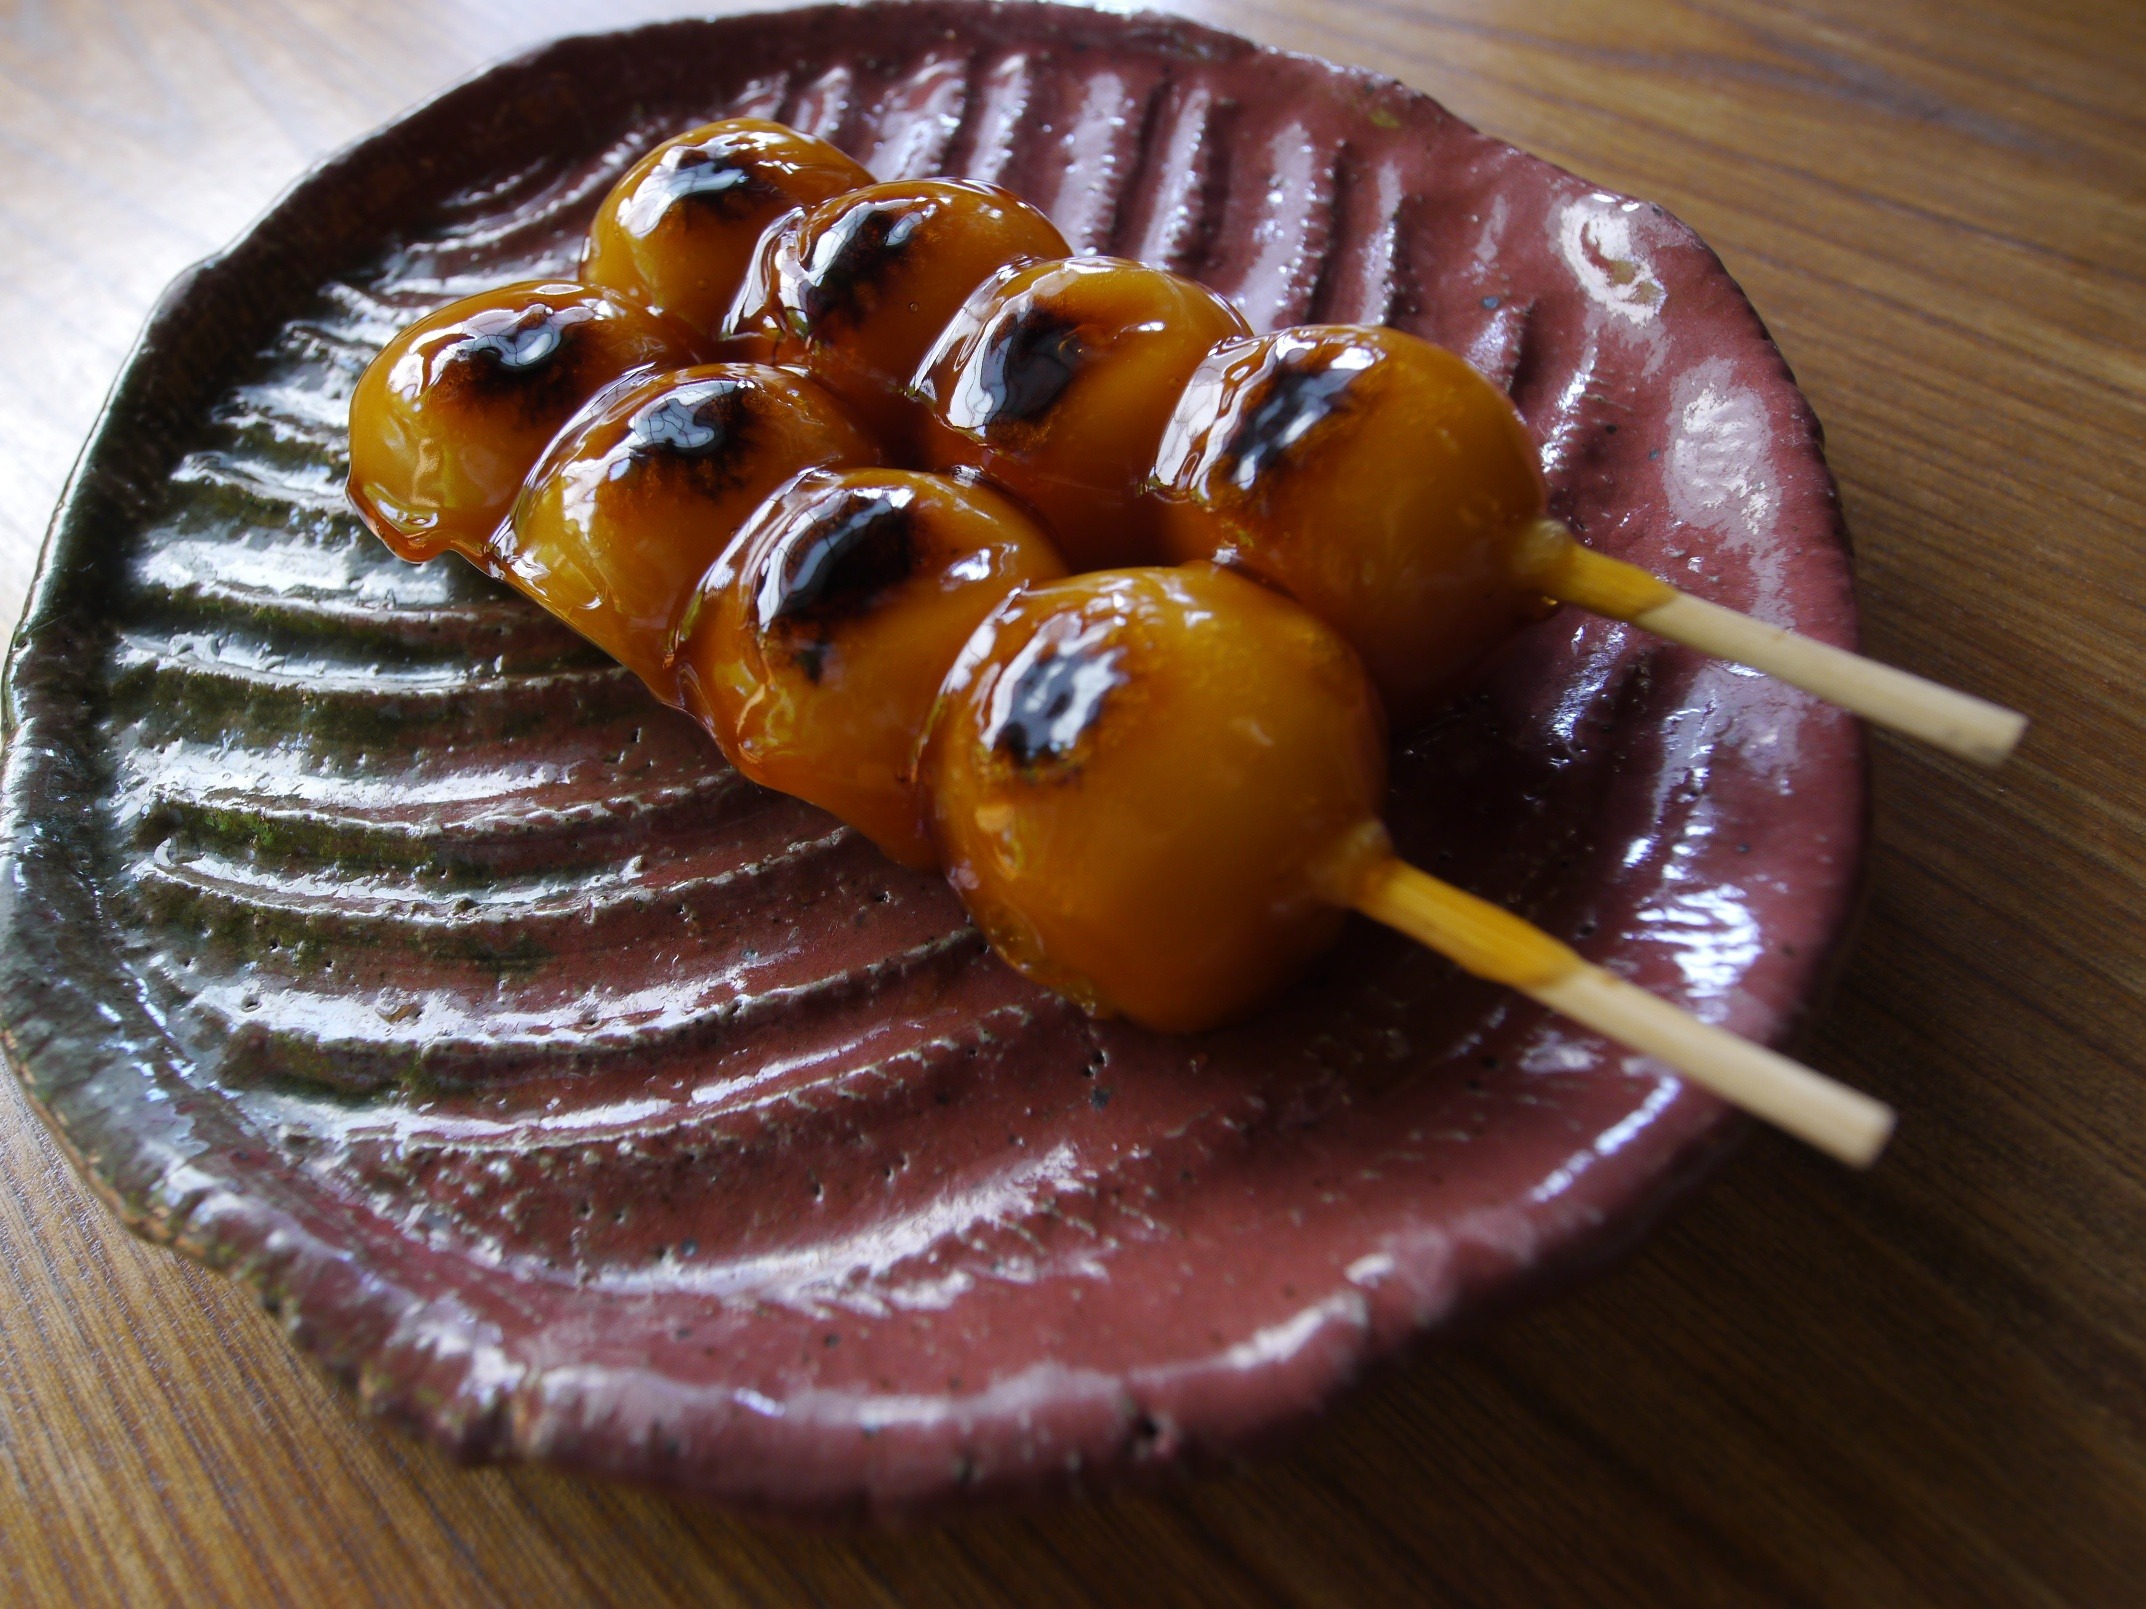
tea, dish, food, produce, japan, dessert, meat, cuisine, asian food, dumpling, k